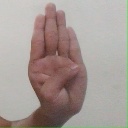
अक्षर: ब